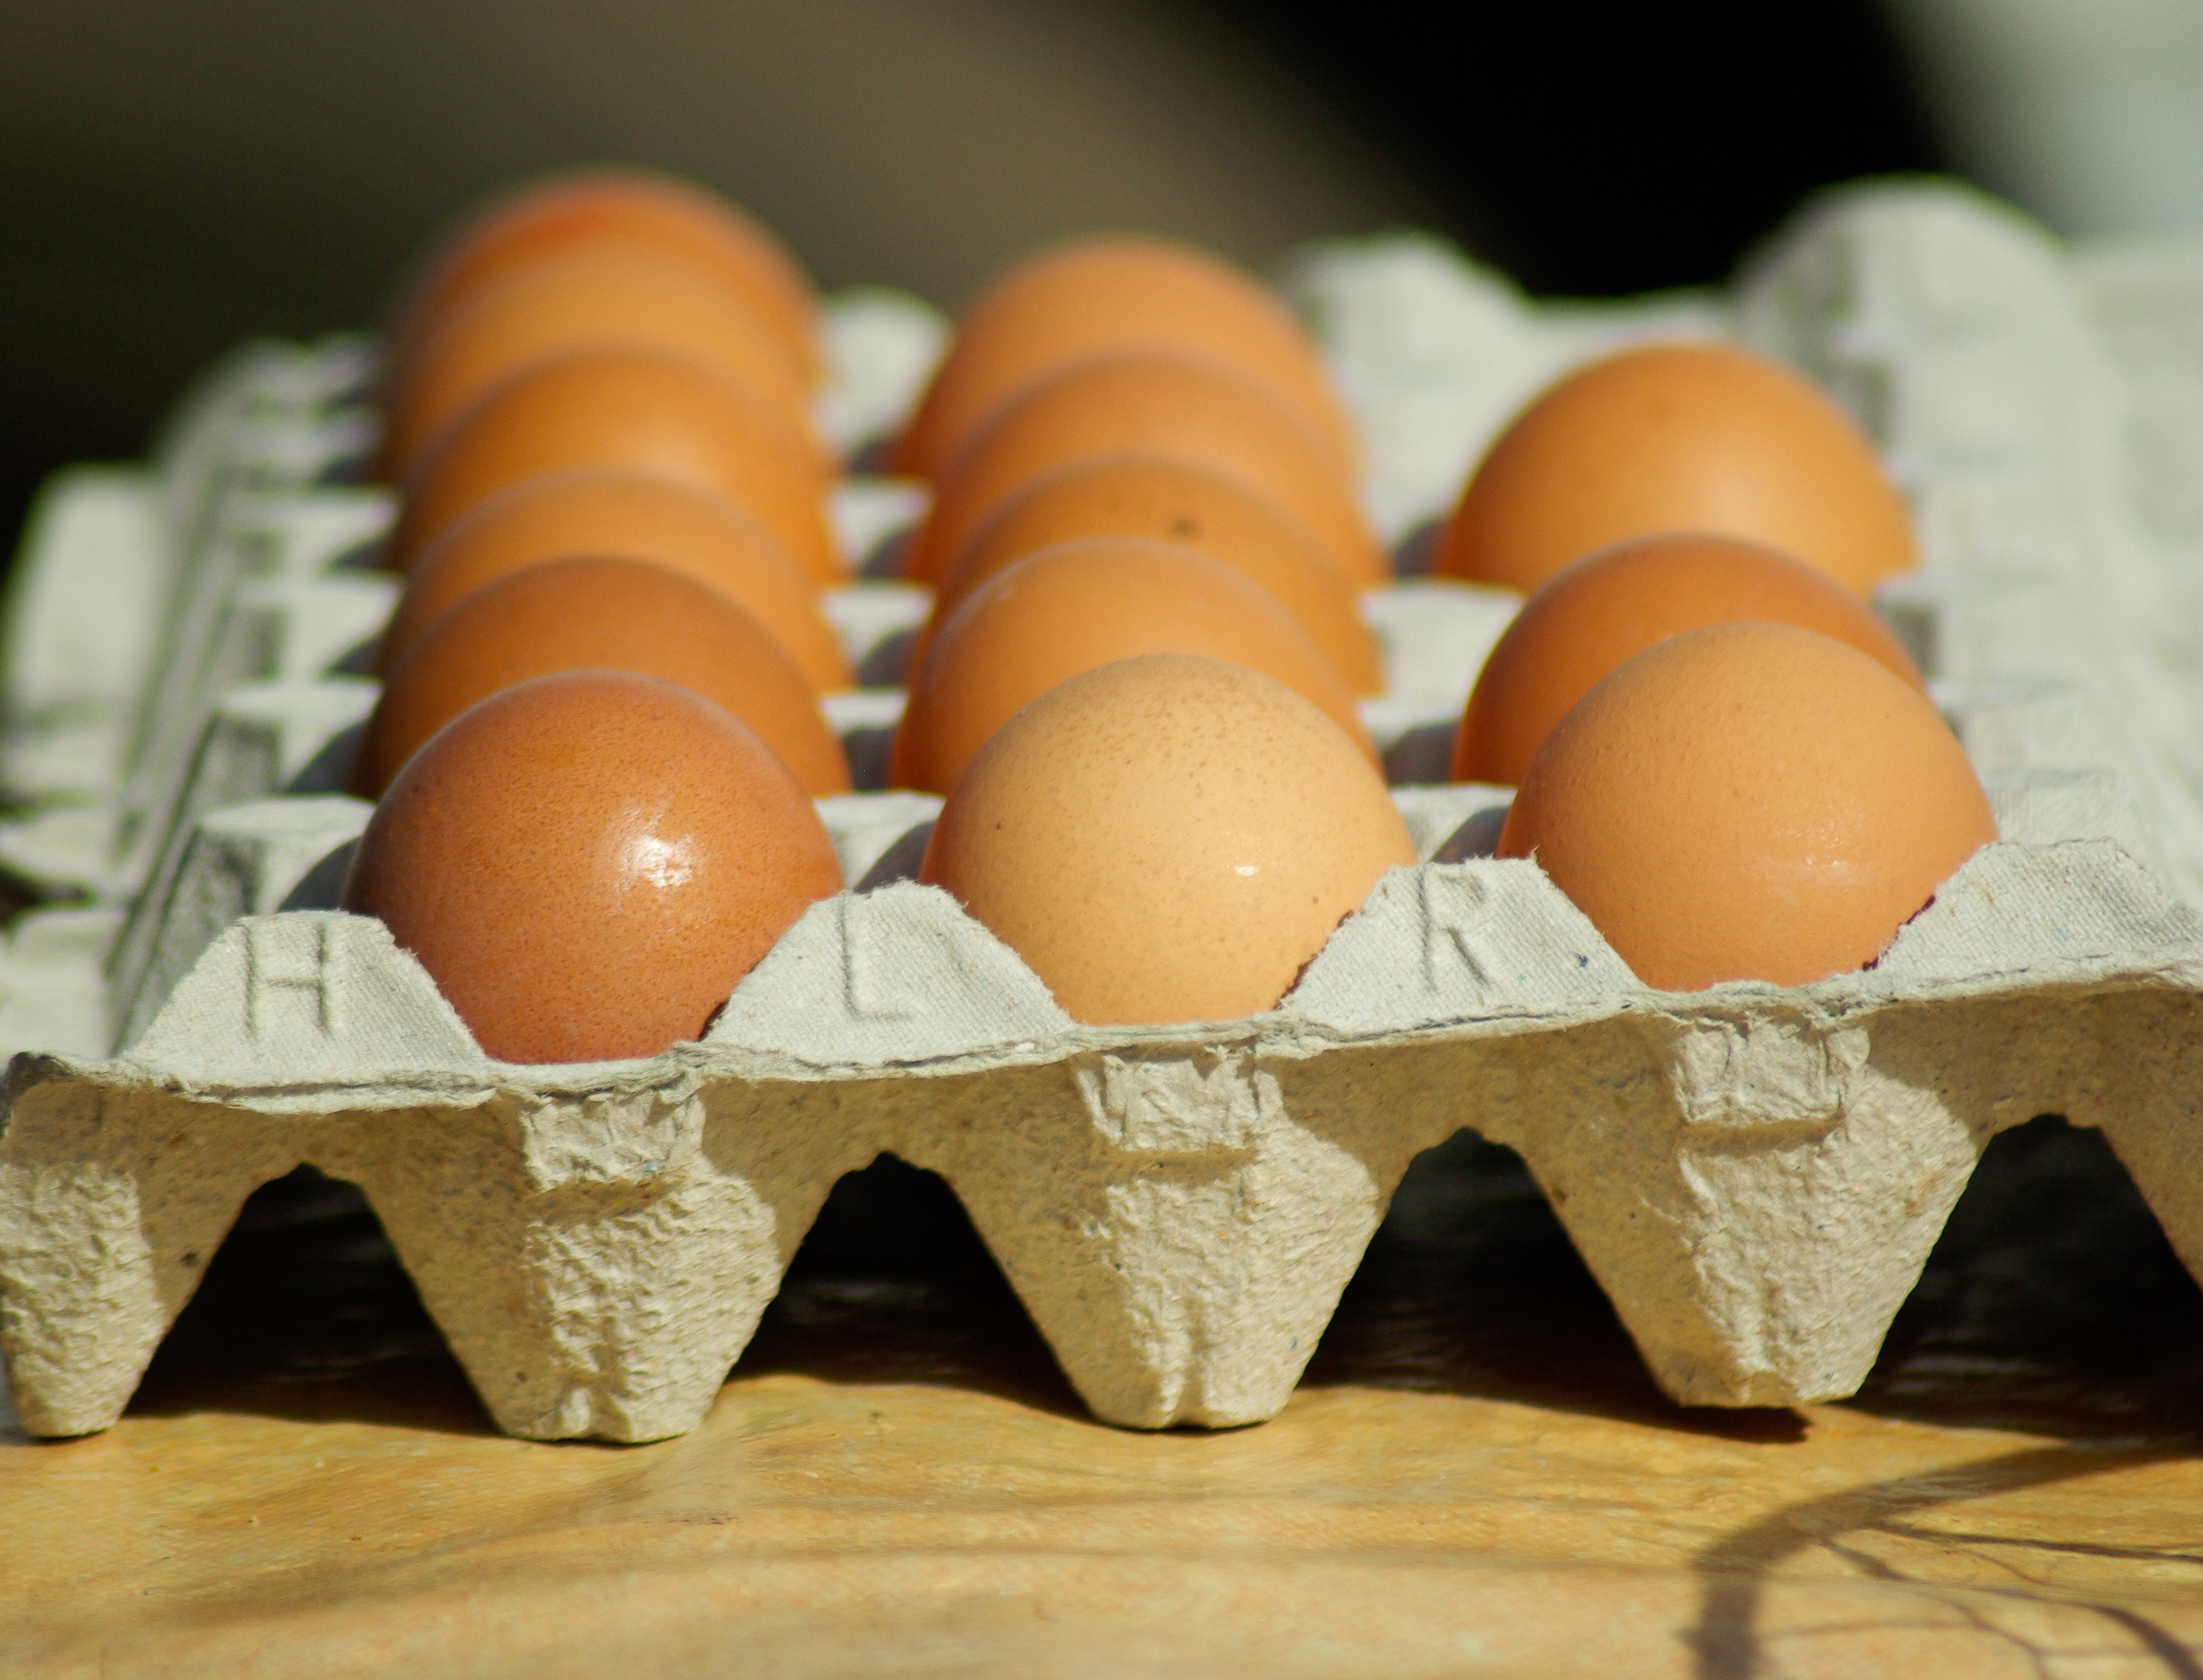
food, kitchen, baking, dessert, icing, eggs, sweetness, egg carton, hens